Wynonna Earp

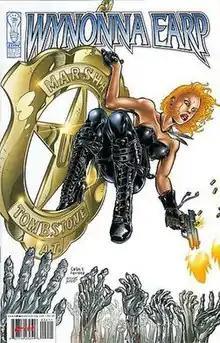
Cover of "Home on the Strange (Part 2)"

Wynonna Earp is a horror Western comic book miniseries created and owned by Beau Smith. The series was initially published by Image Comics, and from 2003 by IDW Publishing.